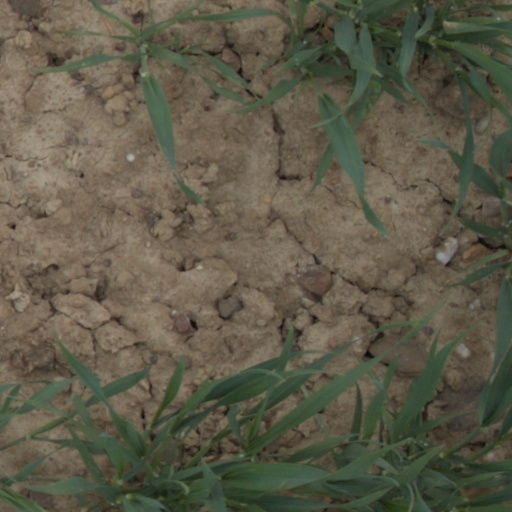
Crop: wheat